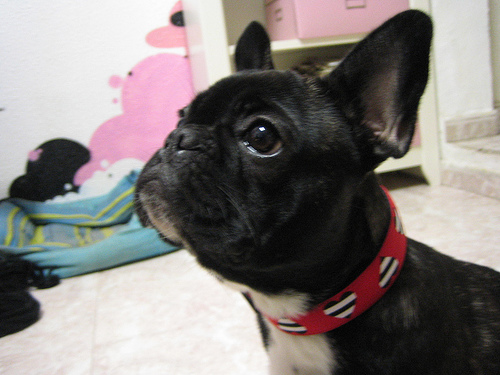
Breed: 1121-n000002-French_bulldog